Loopz

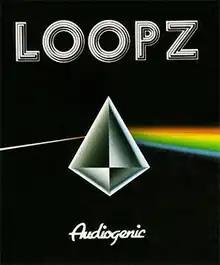
Cover art

Loopz is a puzzle video game designed and programmed by Ian Upton for the Atari ST in 1989. He previously worked as head game designer for Audiogenic, who acquired exclusive rights to the game, then in 1990 arranged for Mindscape to publish it for computers in North America and consoles worldwide.